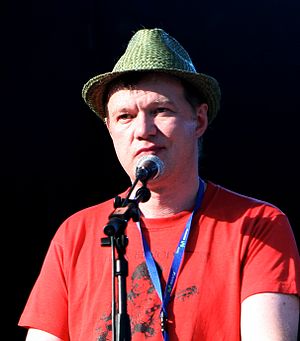
Edwyn Collins
Edwyn Collins er en skotsk musiker. Han blev født 23. august 1959 i Edinburgh.